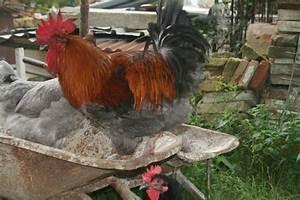
chicken